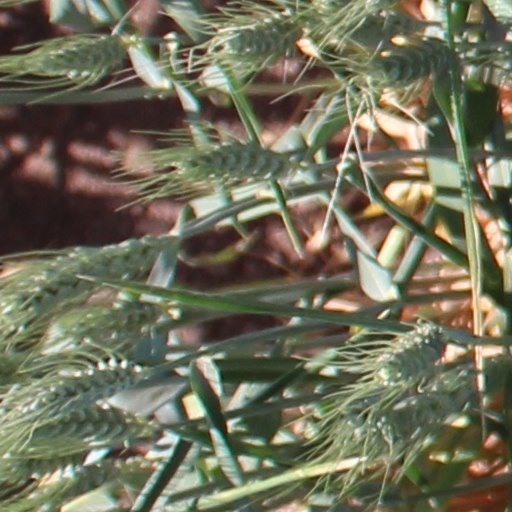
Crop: wheat